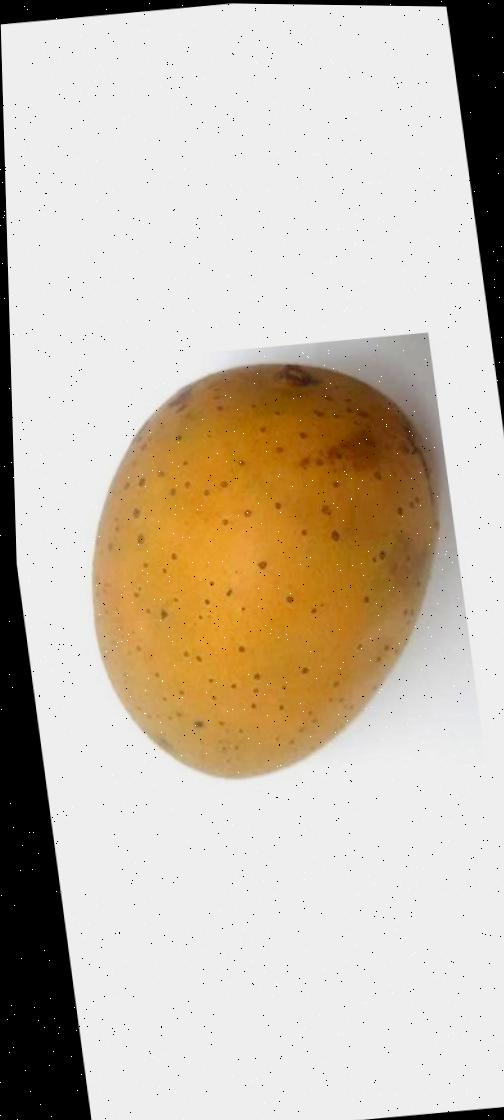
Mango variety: Gourmoti